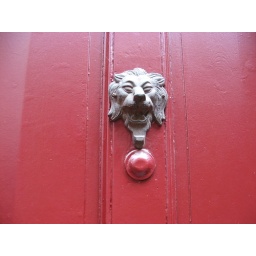
heurtoir in complet; dommage, car le lion a une bonne bouille....